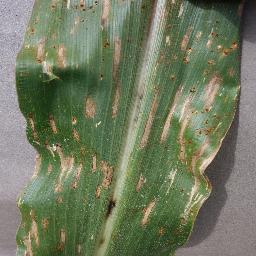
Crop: corn
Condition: (maize)_cercospora_spot_gray_spot